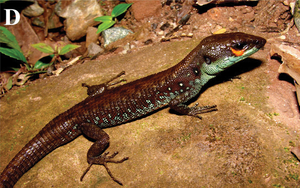
Potamites strangulatus est une espèce de sauriens de la famille des Gymnophthalmidae.
Un lézard aquatique est un lézard qui vit partiellement ou entièrement dans l'eau, que ce soit en eau douce ou en eau de mer. Contrairement aux trois autres grandes catégories de reptiles, il n'y pas de lézard strictement aquatique. Toutefois, on comptabilise 73 espèces actuelles parmi onze familles qui fréquentent plus ou moins régulièrement des milieux aquatiques. Elles se répartissent entre les néotropiques, l'Afrique et l'Asie du Sud-Est. Mais aucune n'est recensée dans le néarctique et le paléarctique.